Windsor Park

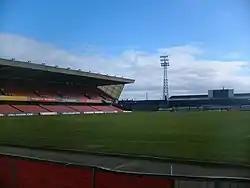
Windsor Park prior to redevelopment

Owing to the increasingly poor condition of Windsor Park, various proposals for its replacement were mooted, including the idea of a multi-purpose stadium hosting football, rugby union and Gaelic games on the site of the former Maze prison, or a national stadium built as part of a major leisure development at Sydenham in east Belfast. The plans for the multi-purpose stadium at the Maze site was strongly protested by essentially all the Northern Ireland match-going supporters. Various petitions in opposition to the suggestion, as well as organised displays of opposition at matches and the presentation counter-proposals, were arranged by Supporters Clubs in a bid to block any move to the Maze.